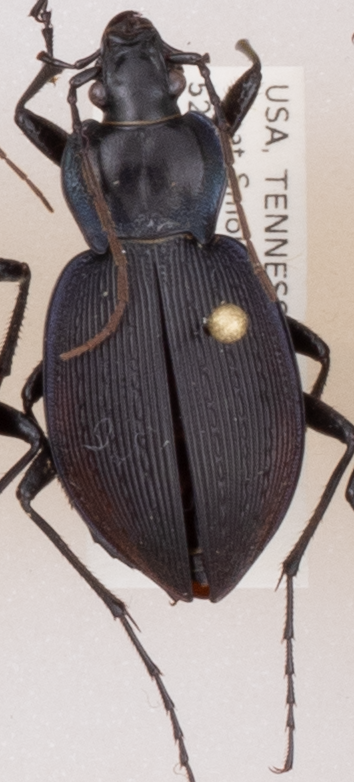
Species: Carabus goryi
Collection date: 2017-05-30
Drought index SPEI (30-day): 0.9
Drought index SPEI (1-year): -0.8
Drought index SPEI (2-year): -0.54